Buchloe–Lindau railway

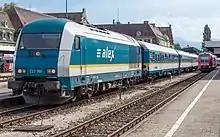
"alex" in Lindau

Die Länderbahn operated a service known as the "Allgäu-Express" on the line from the end of 2003, initially in partnership with the Swiss Federal Railways. It was called the "Arriva-Länderbahn-Express" from 2007 to 2010 and then the "alex" until the end of its concession on 13 December 2020.